Cremorne Point ferry wharf

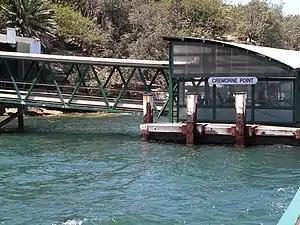
Former wharf in March 2007

Cremorne Point ferry wharf is located on the northern side of Sydney Harbour serving the North Sydney Council suburb of Cremorne Point on the Lower North Shore. It is served by Sydney Ferries Mosman services operated by First Fleet class ferries.